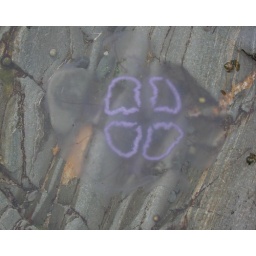
jelly fish in water